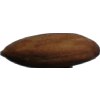
Label: almonds